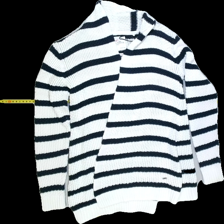
View: front
Type: Cardigan
Category: Ladies
Brand: Holly and Whyte (Lindex)
Colors: Blue, White
Material: 100%cotton
Pattern: Striped
Cut: Regular
Size: XS
Season: All
Trend: No trend
Stains: No
Price range: <50
Recommended usage: Export